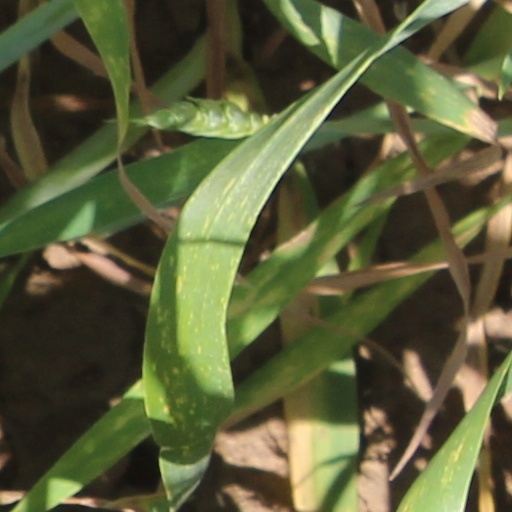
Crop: wheat